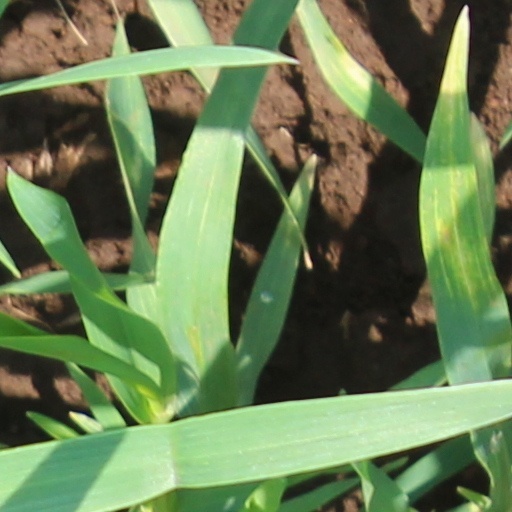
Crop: wheat